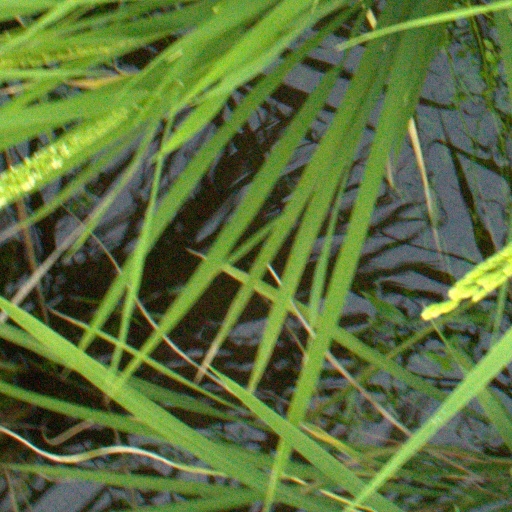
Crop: rice